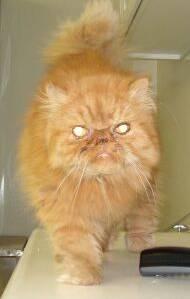
cat